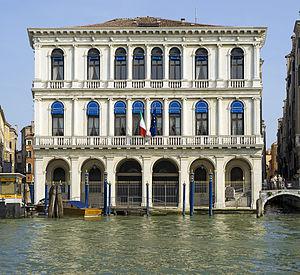
Les Manin est une famille patricienne de Venise. Elle jouissait du titre de comte dans le Frioul, avant de migrer vers la Cité des Doges en 1651. Le comte Luigi paya les 100 000 ducats pour s'aggréger à la noblesse vénitienne. Il lui en couta autant pour que son fils Octaviano devienne procurateur de Saint-Marc.
Le Palais Dolfin Manin est un palais de Venise situé dans le sestière San Marco.
"La famille Dolfin est une ancienne famille patricienne de Venise, originaire de Mazzorbo et issue du noble Giovanni Gradenigo, surnommé ""le dauphin"". Il prit pour armes personnelles un dauphin d'or en champ d'azur. Ses descendants les conservaient jusqu'à ce que Gregorio, le plus richissime de la famille, augmentait le nombre de dauphins à trois.